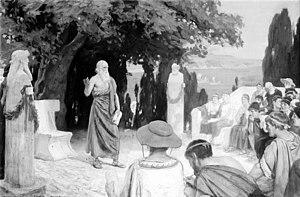
De l'ancienne médecine ou L'ancienne médecine est un texte appartenant au Corpus hippocratique, ensemble de textes attribués à Hippocrate.